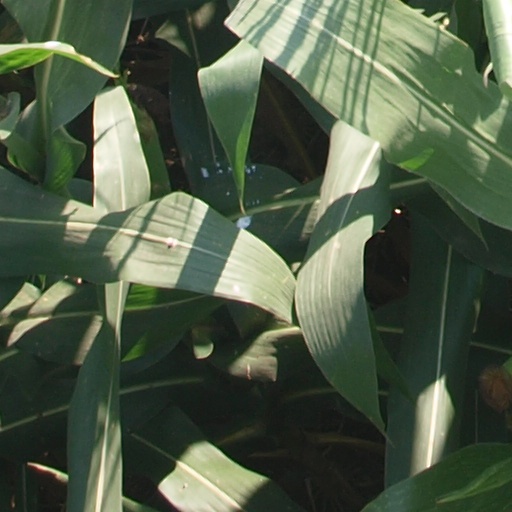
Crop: maize; corn